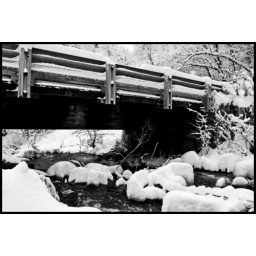
A bridge over a river up Millcreek Canyon after the first snowfall of the year.